Palacio de Xifré

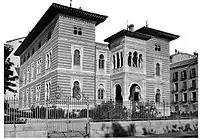
Facade of the Palacio de Xifré

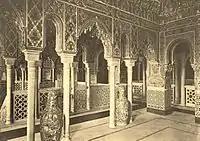
Palacio de Xifré

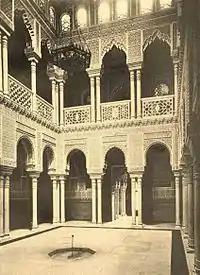
Palacio de Xifré

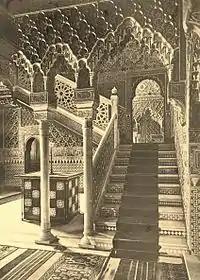
Palacio de Xifré

The Palacio de Xifré is a Madrilenian palace now disappeared that was in the Paseo del Prado, at the corner Calle de Lope de Vega, opposite the Prado Museum. It was one of the best examples of Neo-Mudéjar architecture in Madrid and one of the palaces that the Spanish financial elite of the second half of the 19th century had built along the paseos del Prado, Recoletos and la Castellana.